John of Luxembourg, Count of Soissons

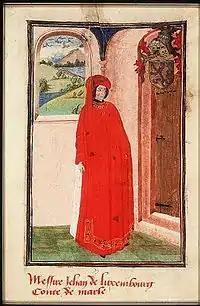
John of Luxembourg in the Armory of the Order of the Golden Fleece

John of Luxembourg (died 22 June 1476) was Count of Marle and Count of Soissons between 1462 and 1476, Lord of Dunkirk, Gravelines and Bourbourg.